Byway (United Kingdom)

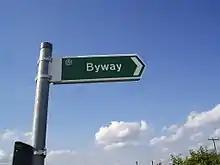
A byway sign – photographed at Blackmile Lane, Grendon, Northants.

A byway in the United Kingdom is a track, often rural, which is too minor to be called a road. These routes are often unsurfaced, typically having the appearance of 'green lanes'. Despite this, it is legal (but may not be physically possible) to drive any type of vehicle along certain byways, the same as any ordinary tarmac road.